The Desert Within

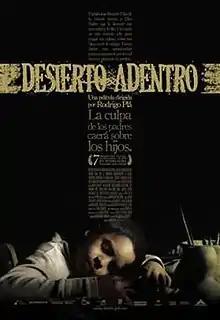
Theatrical release poster

The Desert Within is a 2008 Mexican drama film written and directed by Rodrigo Plá. The film was inspired by the diaries of the Christian existentialist philosopher Søren Kierkegaard. It won seven awards at the 2008 Guadalajara International Film Festival. The film incorporates animation and art as bookends to each series of events in the film.